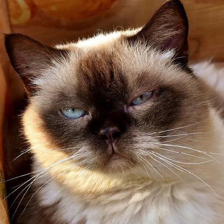
Label: animals